Roman Catholic Diocese of Trebinje-Mrkan

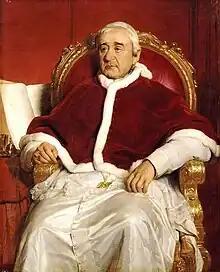
Pope Gregory put the Diocese of Trebinje–Mrkan under the indefinite administration of the bishops of Dubrovnik in 1839

After the death of the last residential bishop Nikola Ferić in 1819, the Diocese of Trebinje–Mrkan was led by the diocesan administrators until 1839. Though the clergy of Trebinje–Mrkan named one of their own Grgo Matuško as the diocesan administrator, the administrator of the Archdiocese of Dubrovnik, Ferić's brother Đuro, appointed his secretary Dominik Sokolović as the Trebinje–Mrkan's diocesan administrator. The Dalmatian government confirmed this appointment, and Sokolović served as the diocesan administrator for the next eighteen years. Austria tried to put the Diocese of Trebinje–Mrkan under the control of the Archdiocese of Dubrovnik since Sokolović's term, however, failed. Finally, through the diplomatic efforts, the Diocese of Trebinje–Mrkan was put under the administration of the bishops of Dubrovnik for an indefinite time by Pope Gregory XVI's bull "Apostolici nostri muneris" on 12 September 1839.